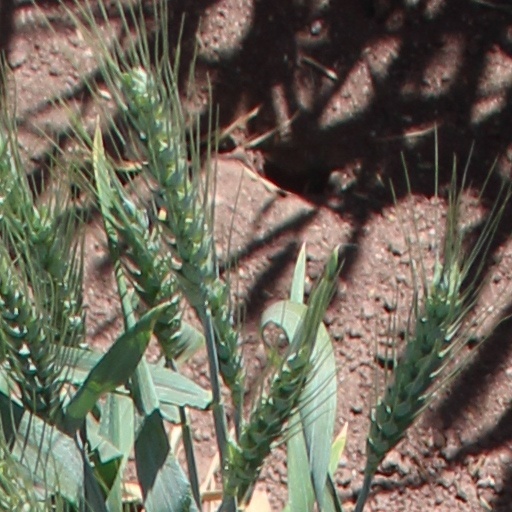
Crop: wheat